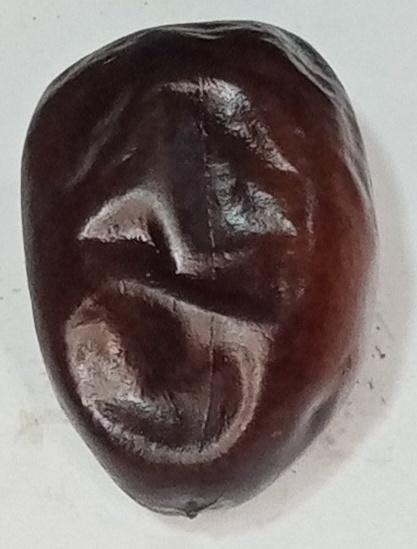
Variety: kupro
Size: large
Grade: grade-2